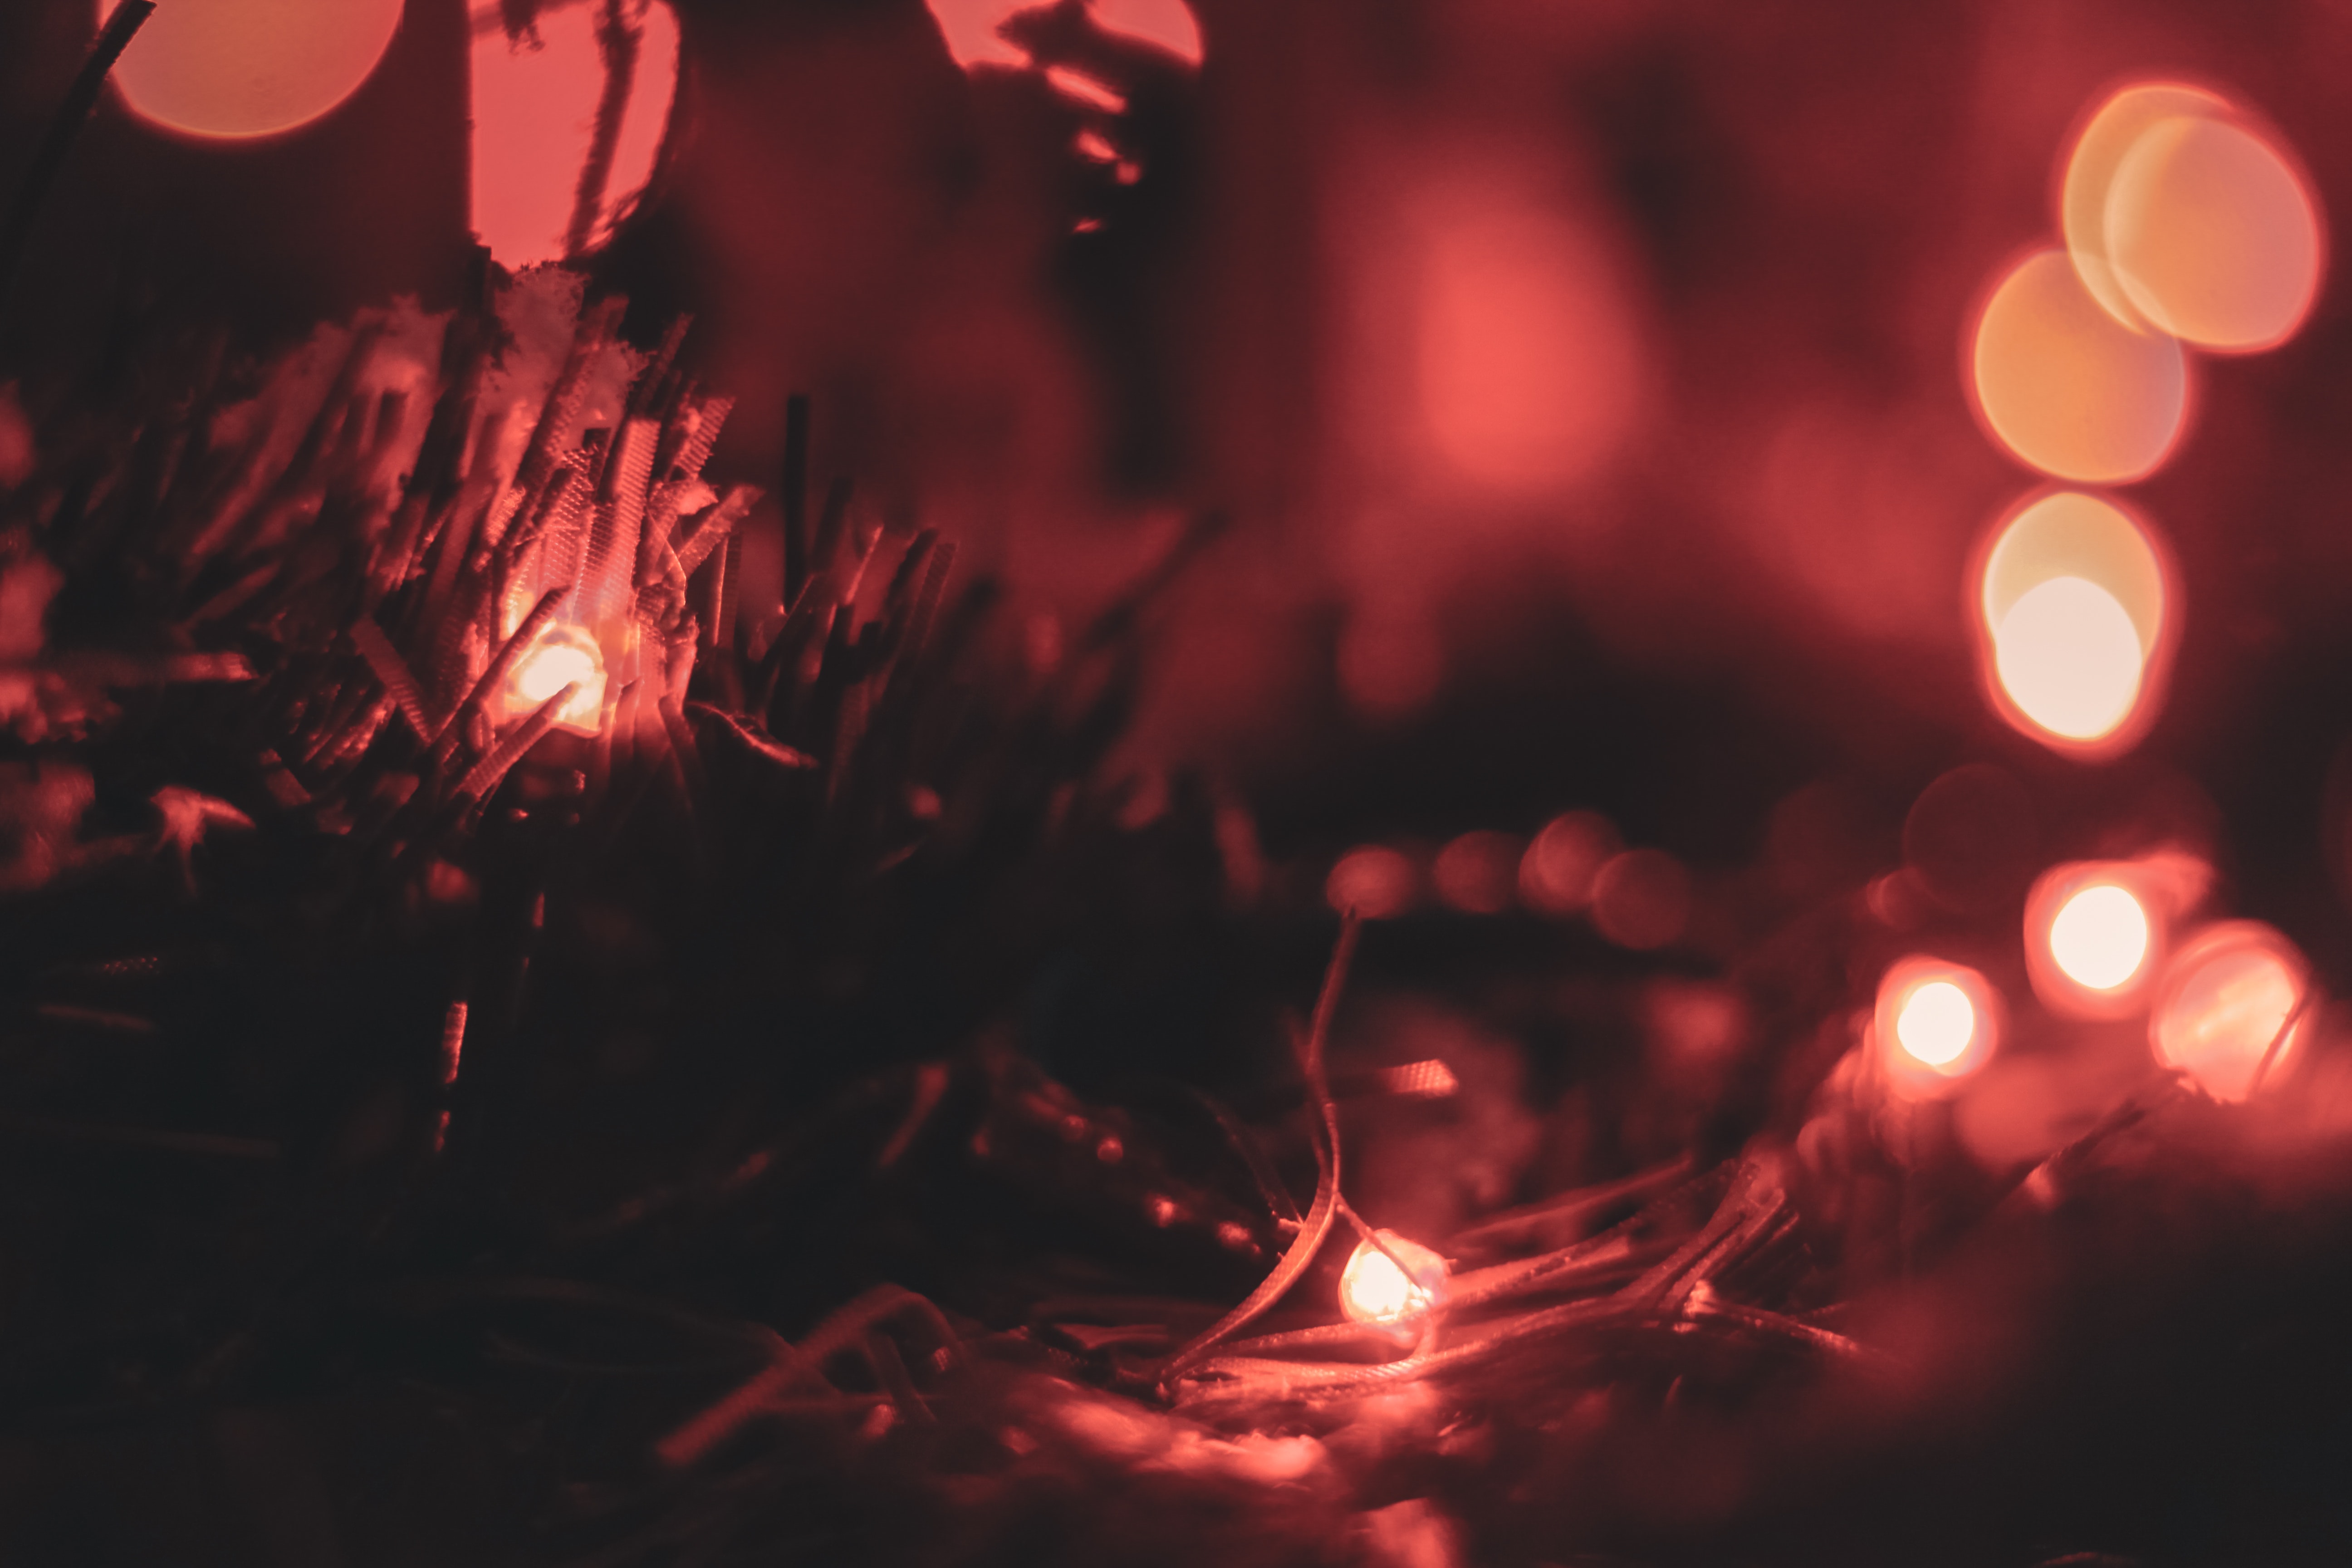
red, darkness, light, lighting, night, computer wallpaper, fete, sky, event, evening